Pyrausta tyralis

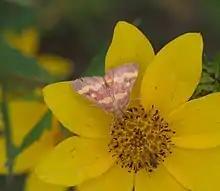
"Pyrausta tyralis", coffee-loving pyrausta moth

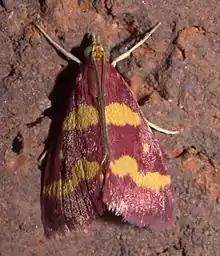
"Pyrausta tyralis", coffee-loving pyrausta moth

Pyrausta tyralis, the coffee-loving pyrausta moth, is a species of moth in the family Crambidae. It was described by Achille Guenée in 1854. It is found in the United States, where it has been recorded from New York to Illinois and from Florida to Arizona. It is also found from Mexico to Venezuela, as well as on the West Indies.